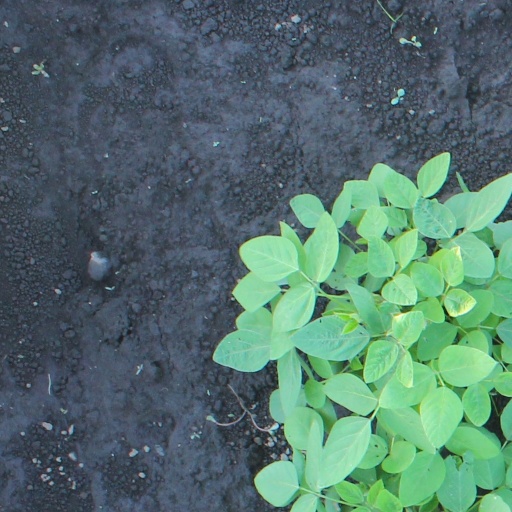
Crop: soybean